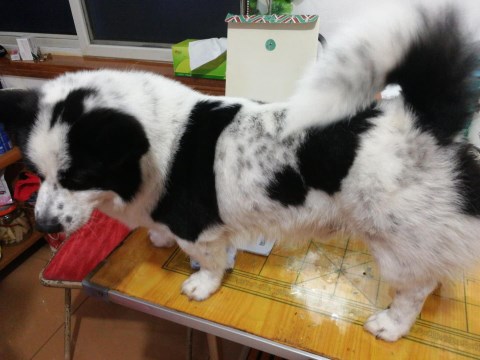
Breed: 806-n000129-papillon